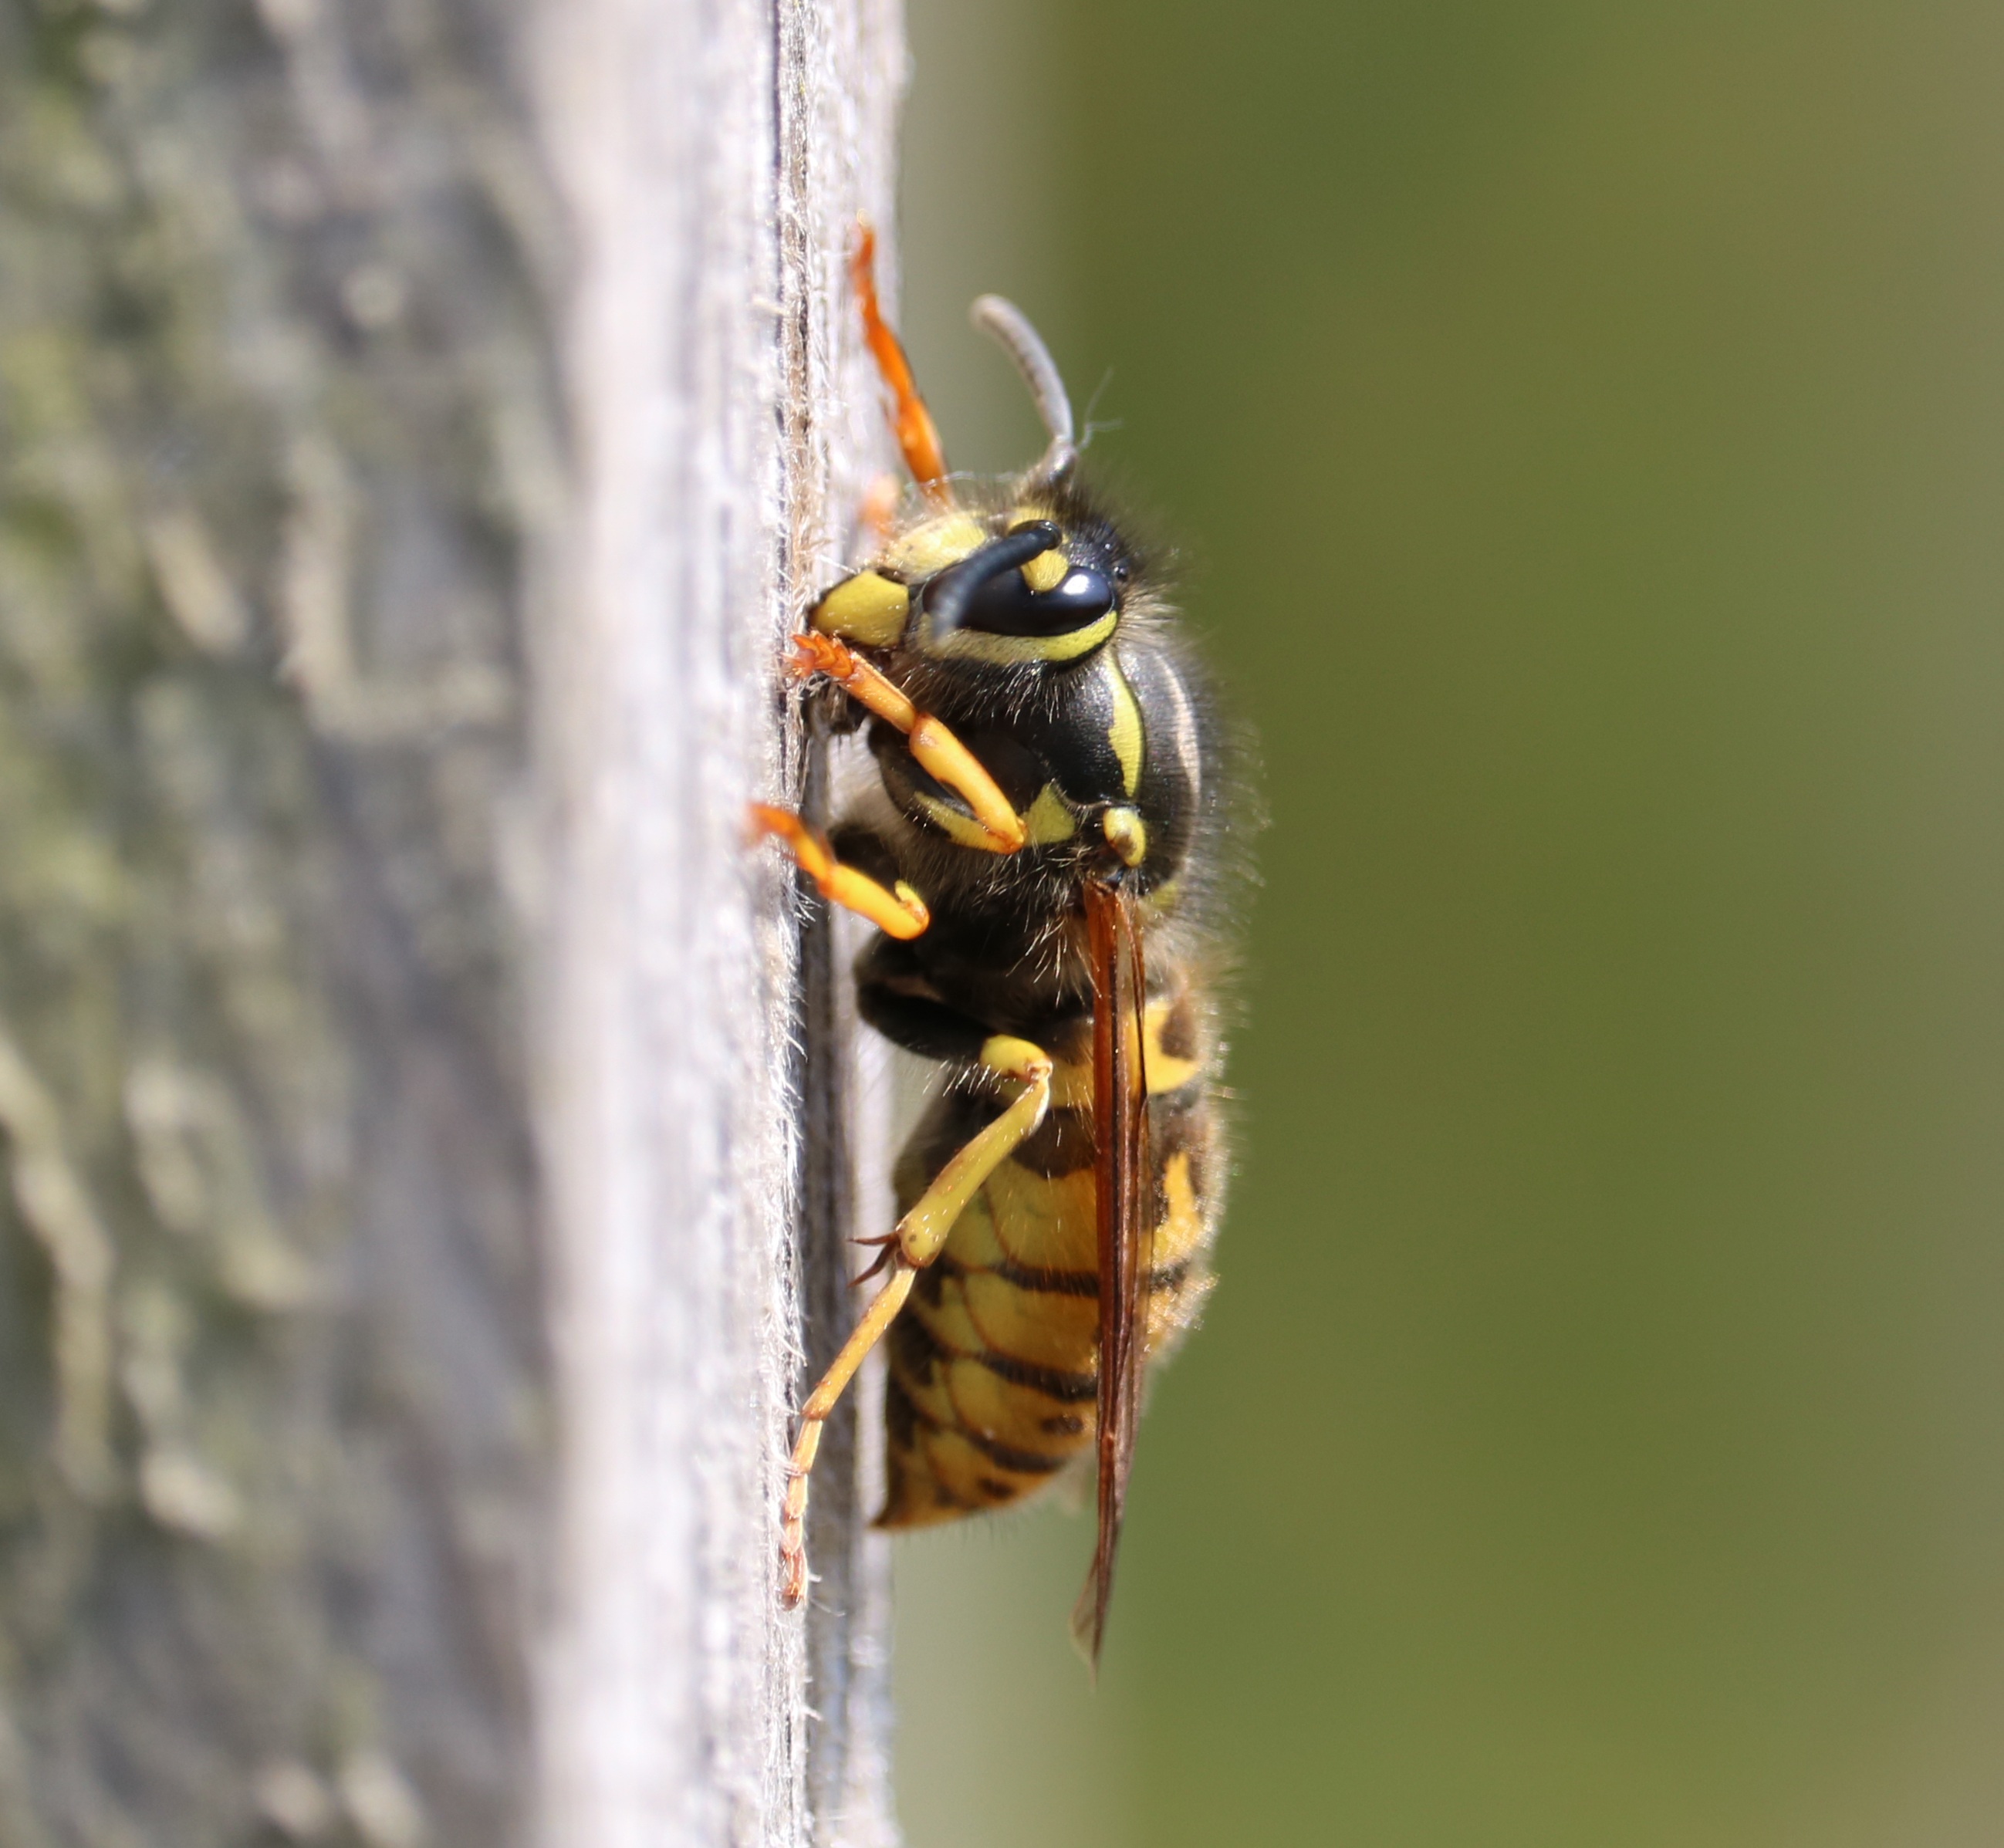
photography, fly, insect, macro, black, yellow, fauna, invertebrate, close up, hornet, wasp, pest, macro photography, arthropod, nest building, membrane winged insect, true bugs